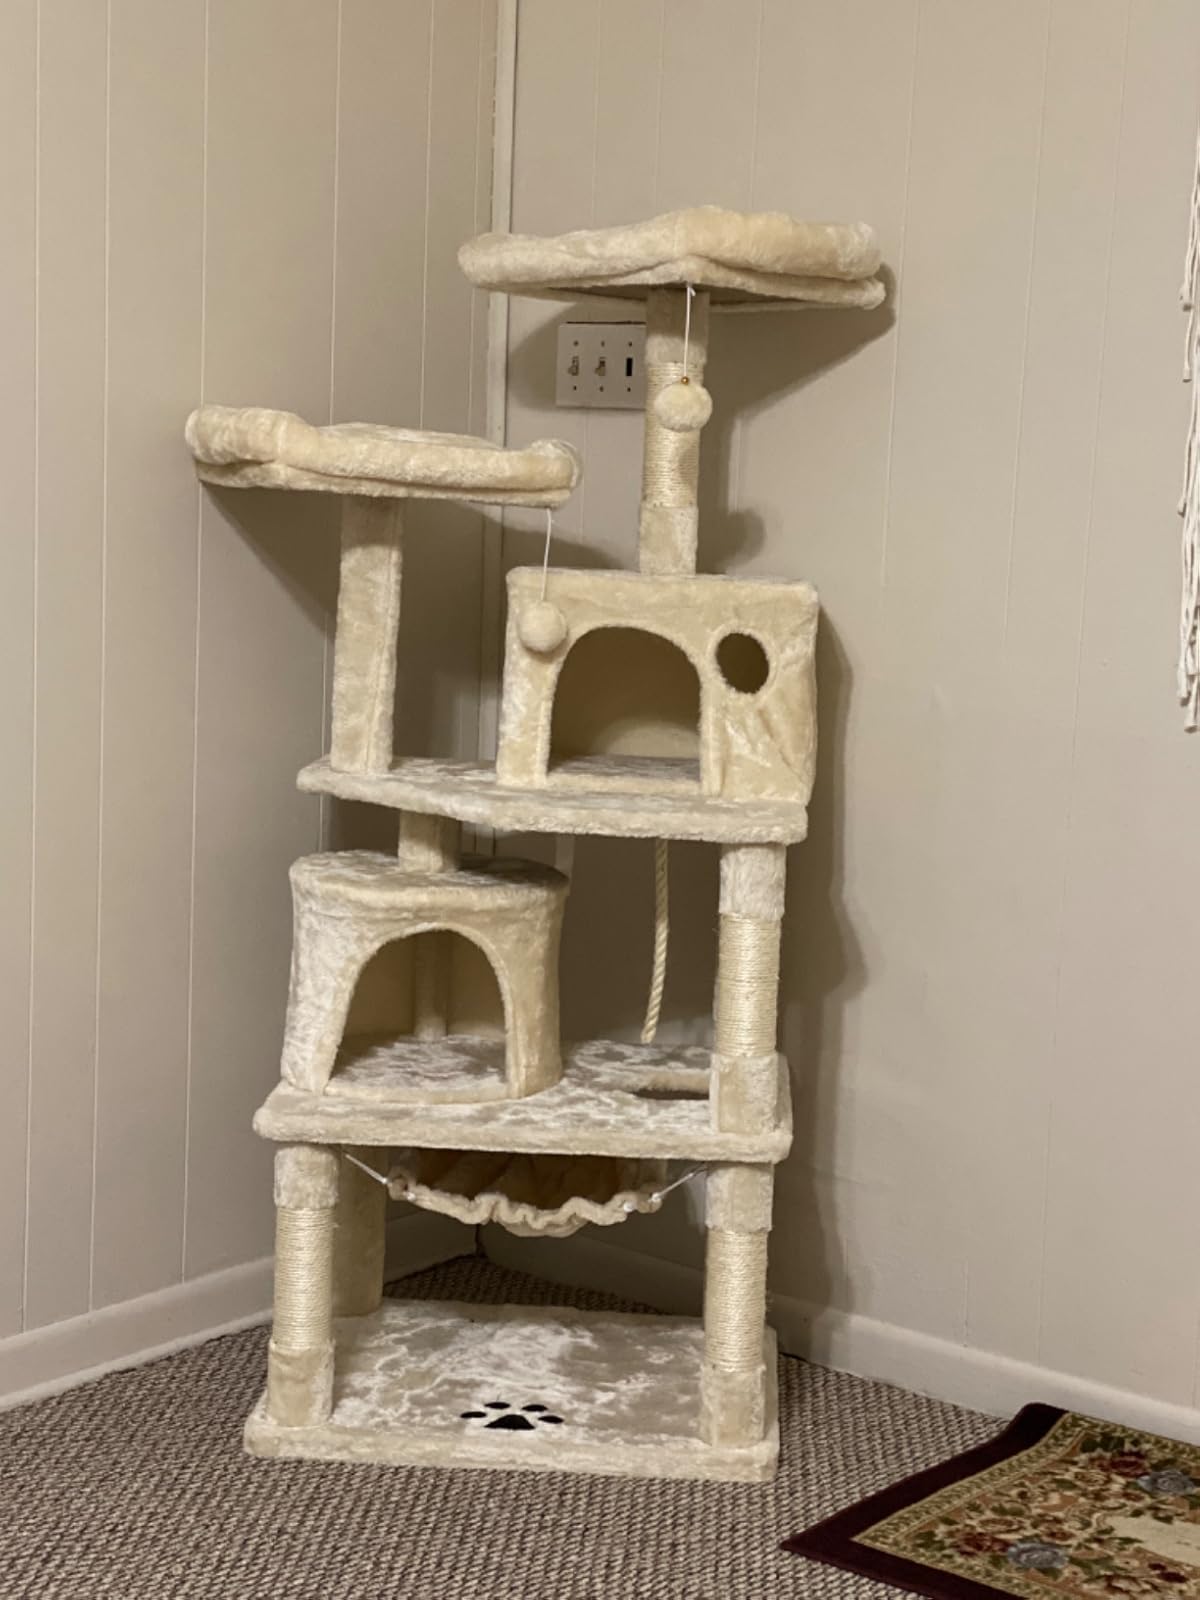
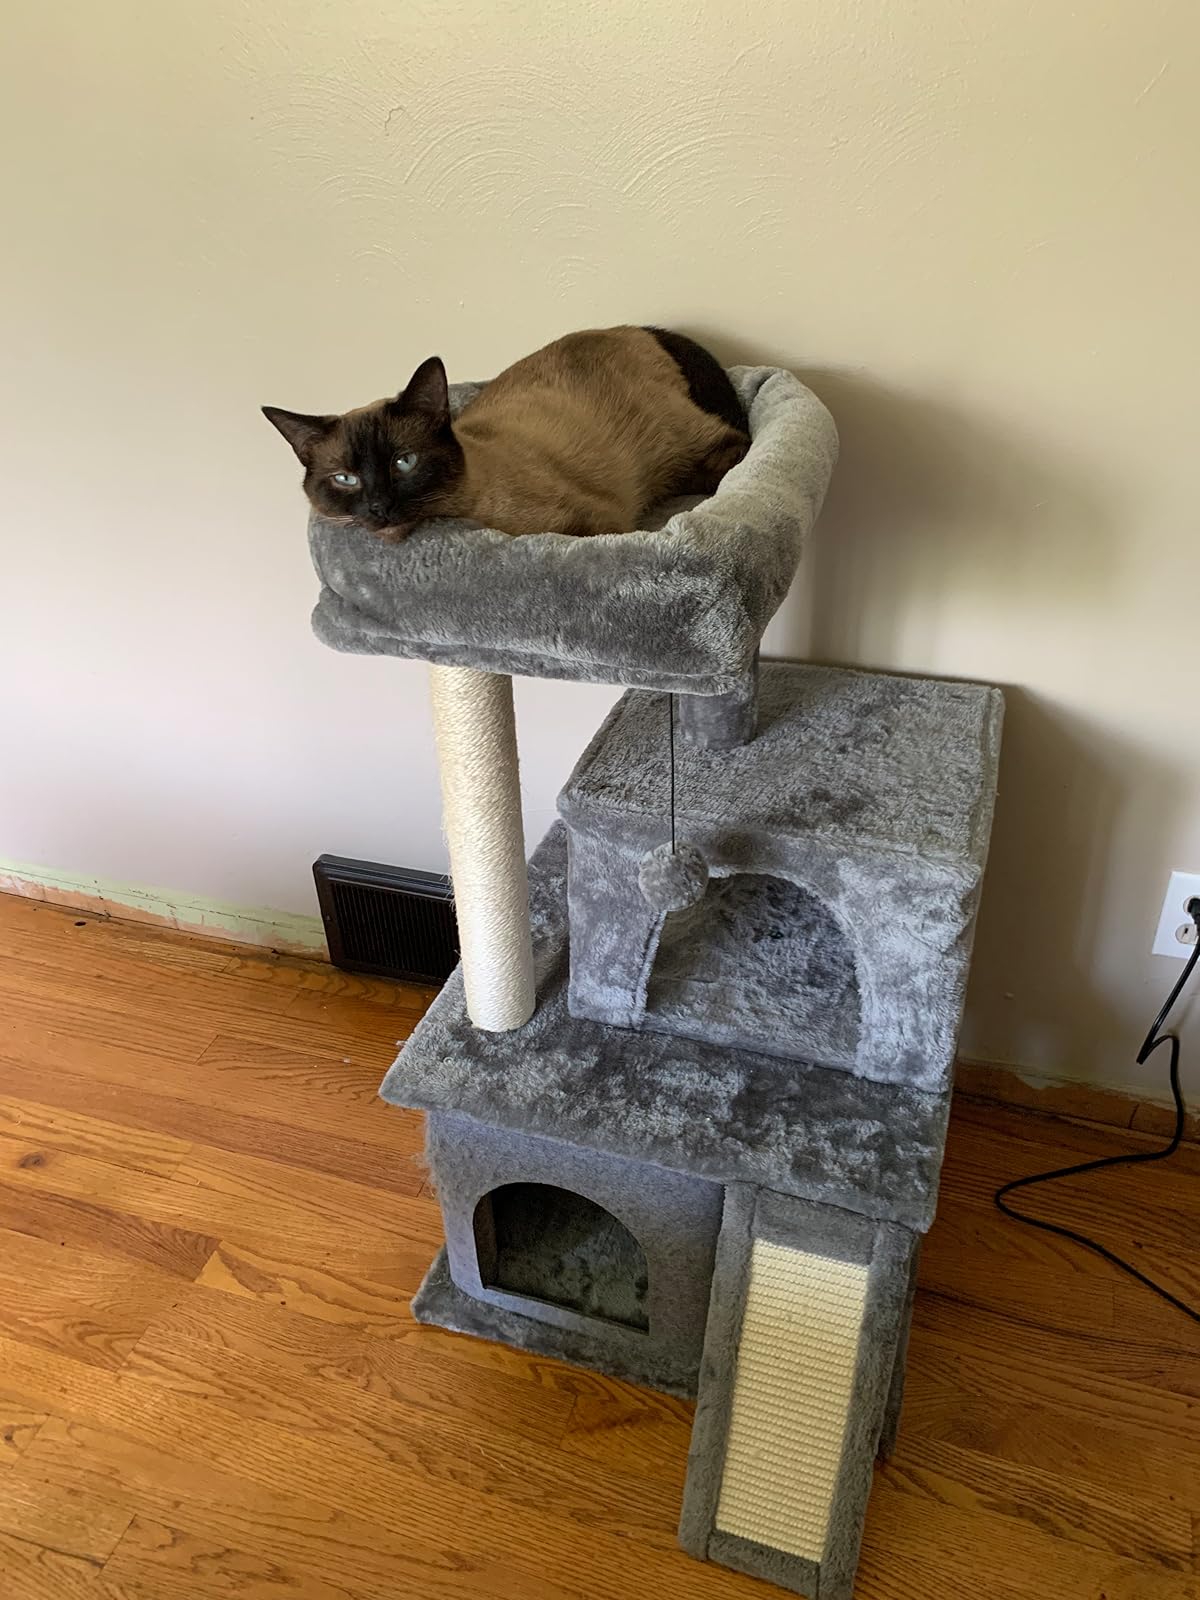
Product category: items_cat tree
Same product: no